Miftahetdin Akmulla

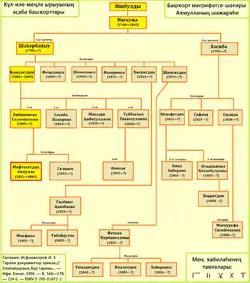
Family tree of Akmulla

Born 14 December 1831 in the village of Tuqhanbay, Kulil-Minsk volost Belebeyevsk Uyezd, Orenburg Governorate (currently the Miyakinsky district of the Republic of Bashkortostan).